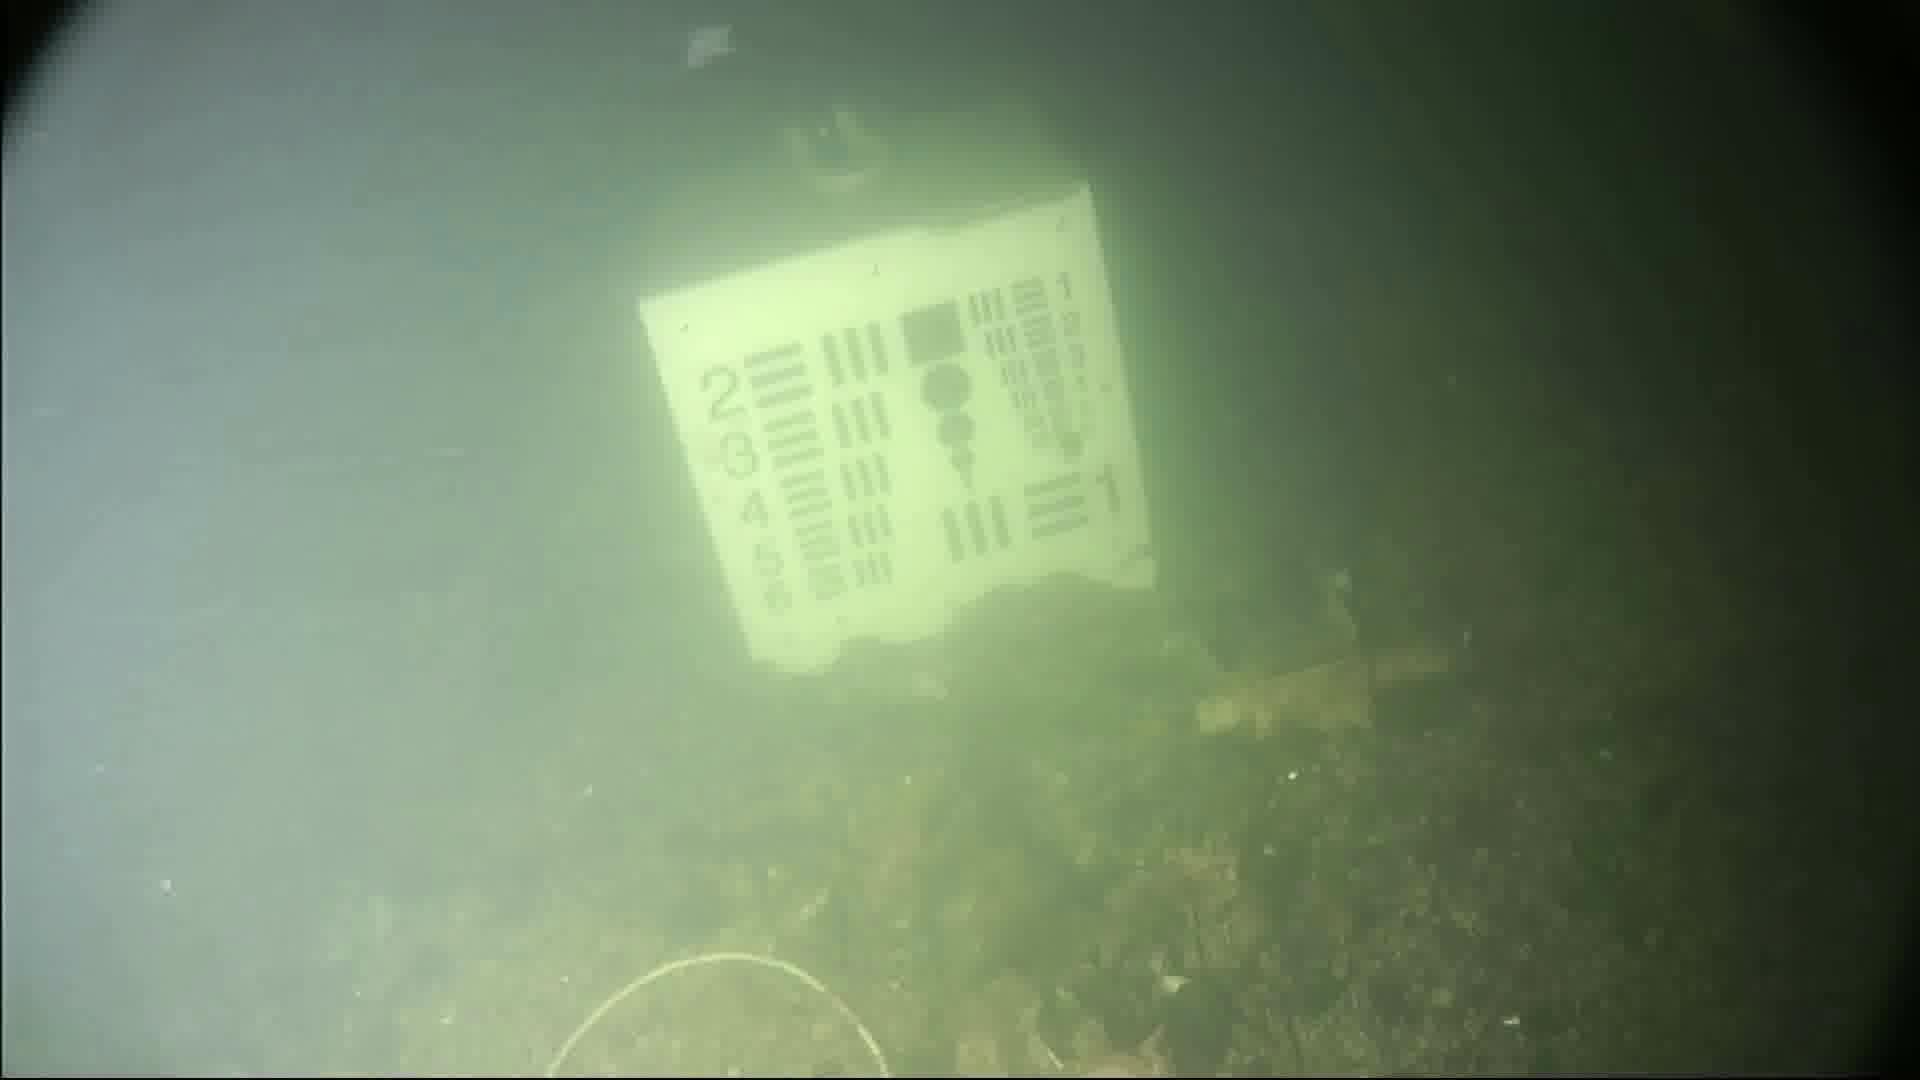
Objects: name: jellyfish